Silesian Wars

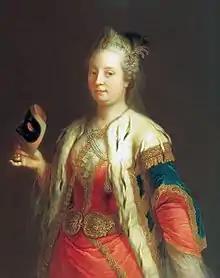
Maria Theresa of Austria , by Martin van Meytens

In the early 18th century the Kingdom of Prussia's ruling House of Hohenzollern held dynastic claims to several duchies within the Habsburg province of Silesia, a populous and prosperous region contiguous with Prussia's core territory in the Margraviate of Brandenburg. Besides its value as a source of tax revenue, industrial output and military recruits, Silesia held great geostrategic importance to multiple parties. The valley of the Upper Oder formed a natural military conduit between Brandenburg, the Kingdom of Bohemia and the Margraviate of Moravia, and whichever power held the territory could threaten its neighbours. Silesia also lay along the north-eastern frontier of the Holy Roman Empire, allowing its controller to limit the influence of the Polish–Lithuanian Commonwealth and of the Russian Empire within Germany.